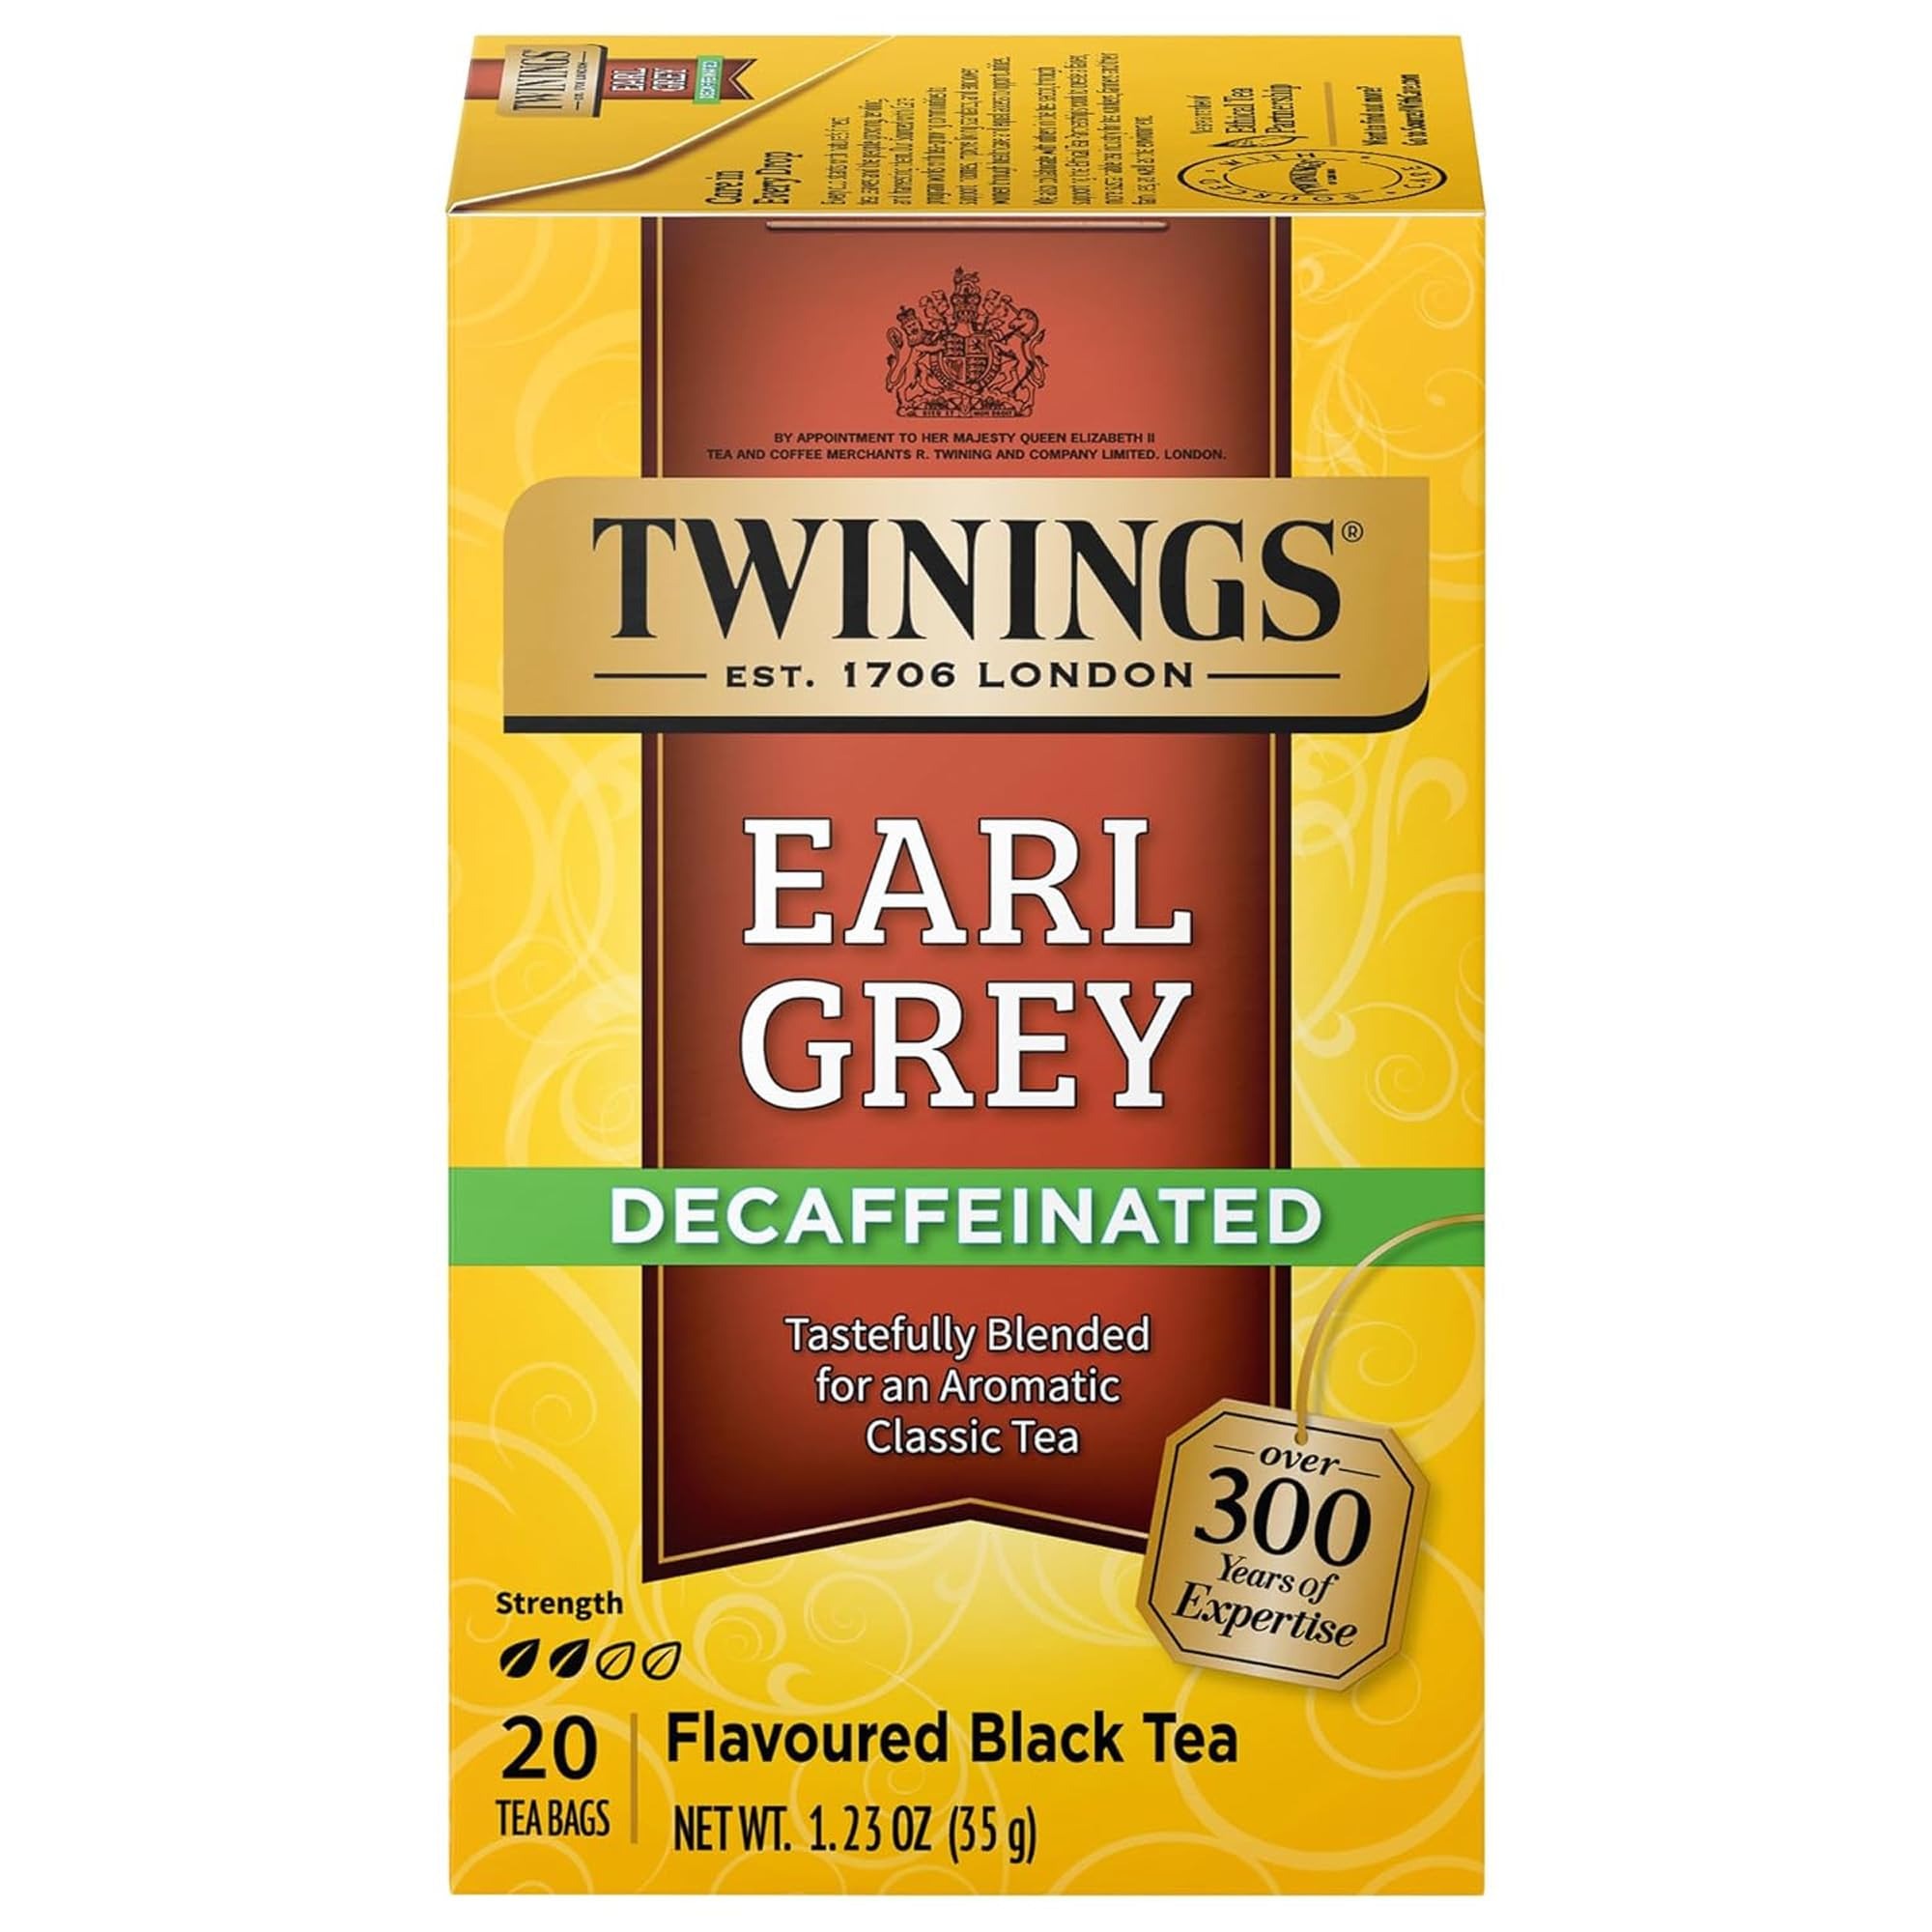
Item Name: Twinings Decaffeinated Earl Grey Black Tea Individually Wrapped Bags, 20 Count (Pack of 1), Flavoured with Citrus and Bergamot, Enjoy Hot or Iced, 20 Teabags
Bullet Point 1: CLASSIC BLACK TEA: Fresh, fragrant and flavoured with distinctive notes of citrus and bergamot, this Earl Grey tea has all the taste of the original; Decaffeinated, 20 Count, Pack of 1
Bullet Point 2: A LEGACY OF TEA: Ten Generations of the Grey family have enjoyed this black tea created for the second Earl Grey by Richard Twining; The tradition continues today with a tea celebrated throughout the world.
Bullet Point 3: HOT TEA: Pour boiling water over tea bag, steep for 3-5 minutes, remove and enjoy!
Bullet Point 4: ICED TEA: Fill half a pitcher with boiling water, steep 4 tea bags for 3 minutes, remove, then add ice to desired strength. Or use 1 tea bag in a heat-resistant glass. Enjoy immediately!
Bullet Point 5: DRINK IN LIFE: With a signature blend of tradition and innovation, Twinings encourages tea lovers to "Drink In Life" by taking small steps towards feeling good and living well, one sip at a time
Bullet Point 6: SOURCED WITH CARE: Twinings aims to improve the lives of communities from which we source by improving access to water and sanitation, empowering women, and enhancing incomes and resilience.
Value: 20.0
Unit: Count

Price: 5.79